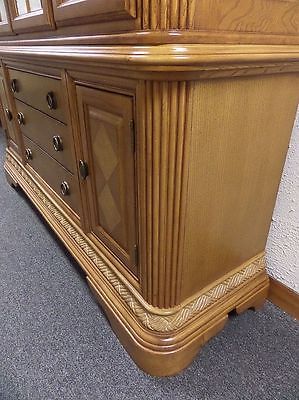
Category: cabinet